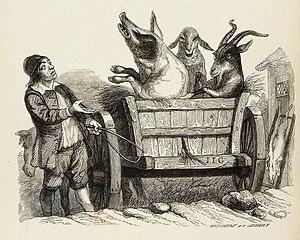
Le Cochon, la Chèvre et le Mouton est la douzième fable du livre VIII de Jean de La Fontaine situé dans le second recueil des Fables de La Fontaine, édité pour la première fois en 1678.